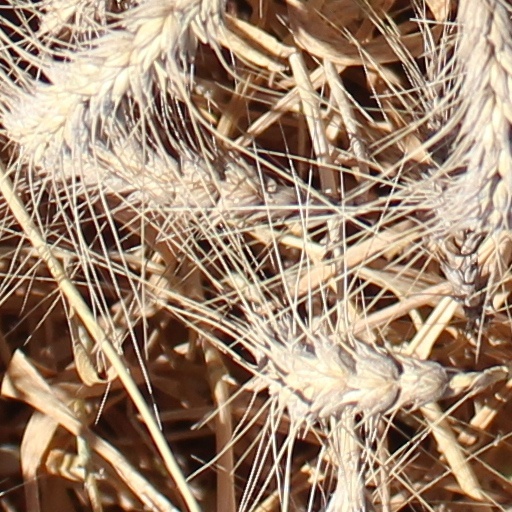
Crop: wheat